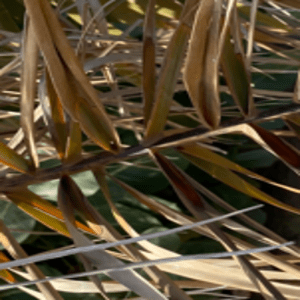
Label: Potassium Deficiency